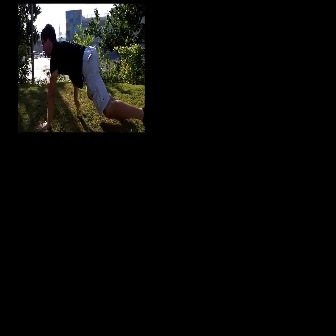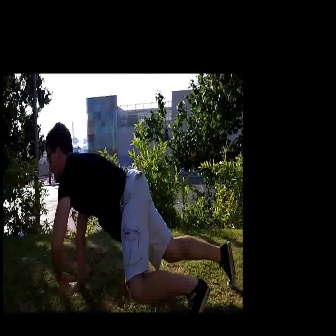
  Please identify the target specified by the bounding box [36,23,144,131] in the first image and locate it in the second image. Return the coordinates in [x_min,y_min,x_max,y_max] format.
Answer: [44,122,235,312]